Espaço Cultural José Lins do Rego

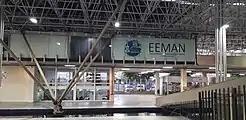
Anthenor Navarro Music School

The features and characteristics implanted by Bernardes have been preserved for more than 30 years. in the library, the collection with more than 100 thousand books are from publications dating from the time of the discovery of Brazil. The flow of visitors is estimated at 600 people per day. The capacity of the library accommodates 300 people at once distributed on the tables arranged in the hall and in the 36 individual, double and group study booths. And it went through specific cleaning.